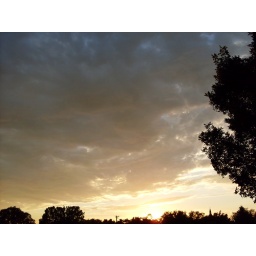
It's amazing how much the clouds change around my house .